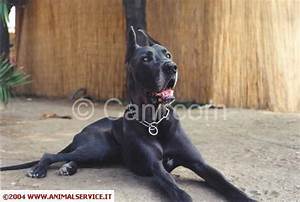
Label: dog